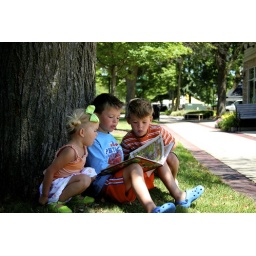
e brought his book with and plopped down by a tree when he was bored waiting for us